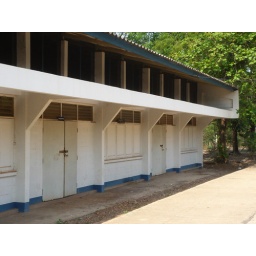
building in white